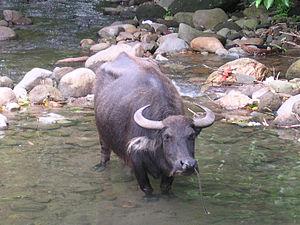
Le carabao est un buffle d'eau domestique de type marécageux originaire des Philippines. Ce bovin est souvent considéré comme l'animal national des Philippines bien que la Commission nationale de la culture et des arts des Philippines ait déclaré que cette considération n'avait aucun fondement en droit philippin.
Un animal national est un animal choisi par une communauté comme son emblème en raison de sa représentativité, soit parce qu'il est caractéristique du territoire considéré, soit encore pour la Nouvelle Zélande le kiwi. Certains pays ont plusieurs animaux nationaux.